Cornsilk (Cross Plains, Tennessee)

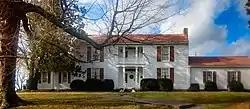
Cornsilk

Cornsilk is a historic house in Cross Plains, Tennessee, United States. It was built circa 1850 for Thomas Stringer. In the 1930s, it was acquired by author Andrew Nelson Lytle, who renamed it "for his ancestral home in Alabama."